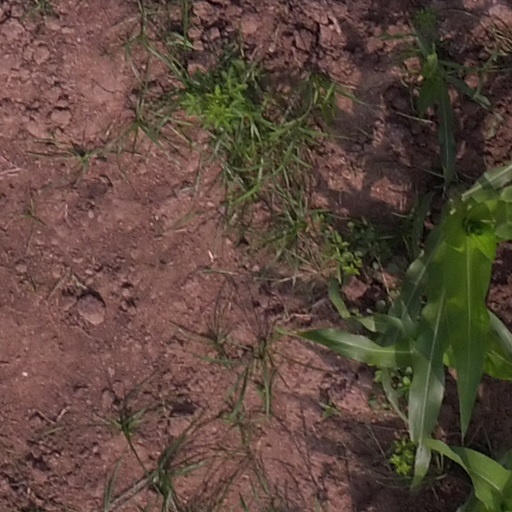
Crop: maize; corn